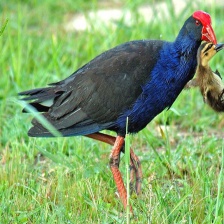
Species: PURPLE SWAMPHEN
Scientific name: PORPHYRIO PORPHYRIO
ImageNet parent category: european_gallinule